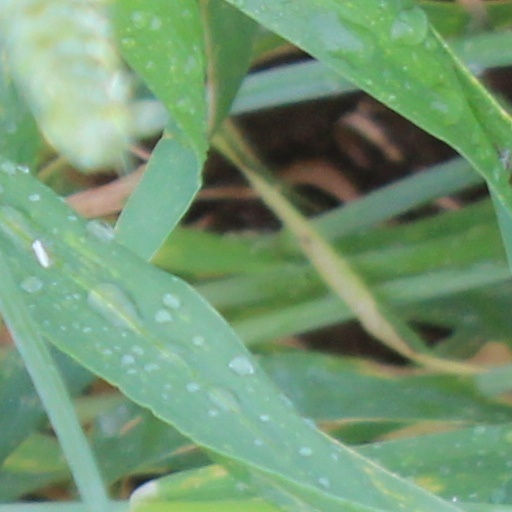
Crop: wheat